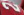
Number: 2